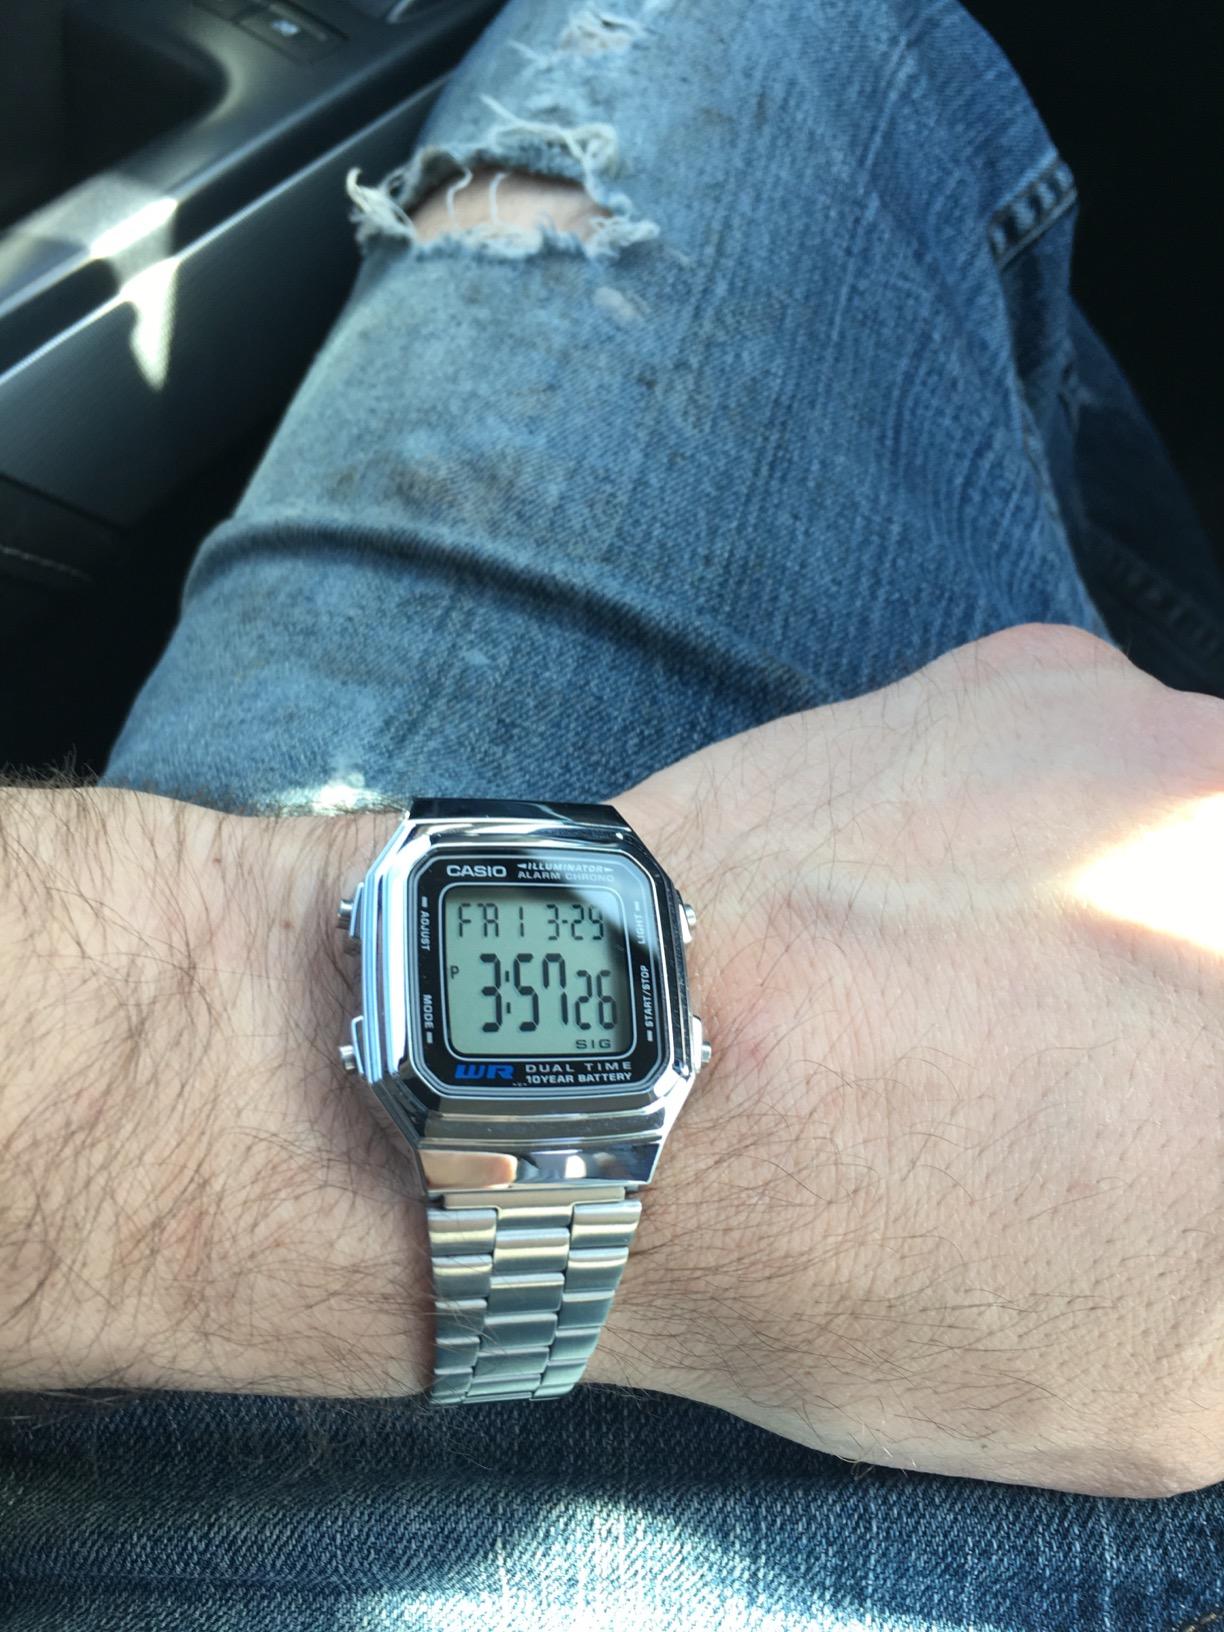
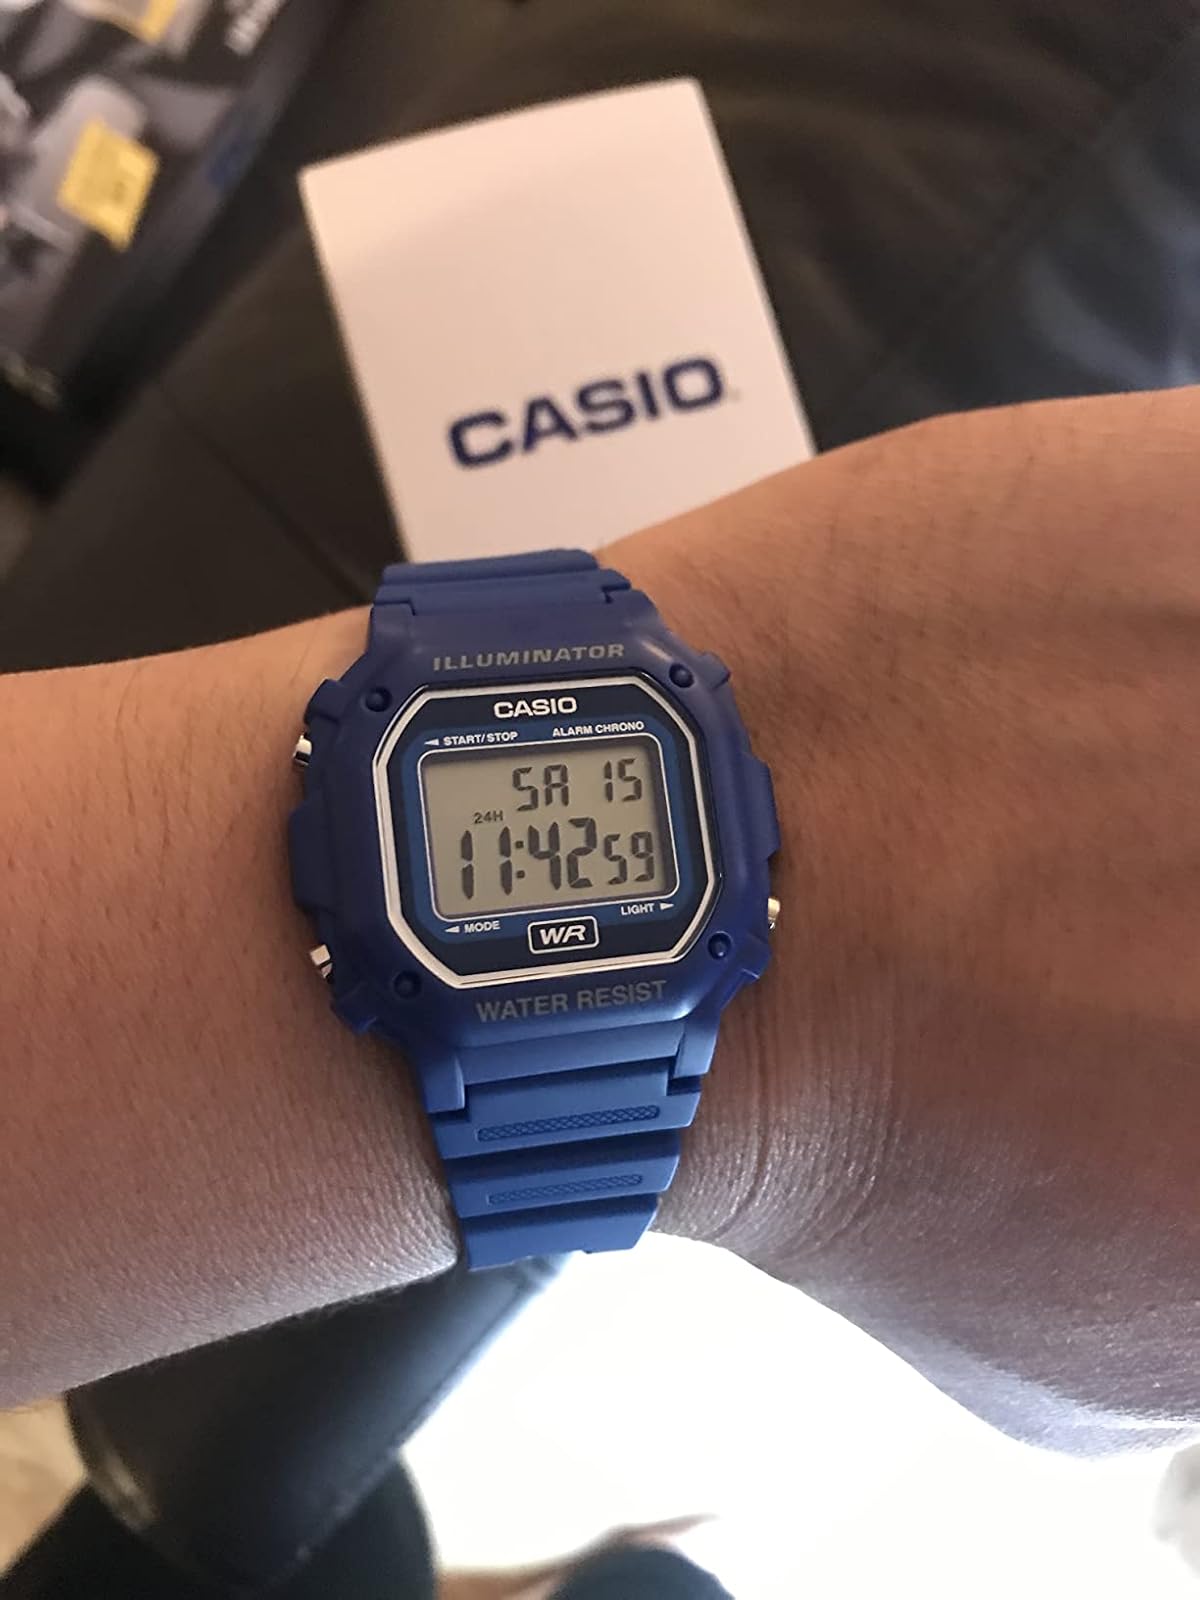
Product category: accessories_watch
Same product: no